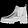
Label: Ankle boot